Geoje POW camp

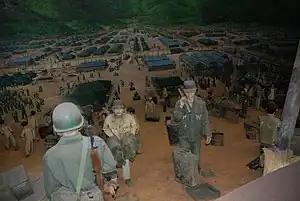
Geoje POW camp diorama

Geoje-do POW camp was a prisoner of war camp located on Geoje island at the southernmost part of Gyeongsangnam-do, South Korea. It is considered the largest of the UNC established camps.